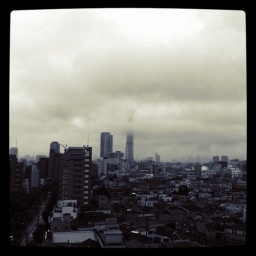
The sky tree is in the cloud